Walter Chetwynd

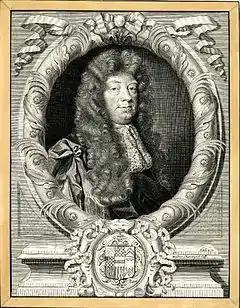
Walter Chetwynd

Walter Chetwynd FRS (1 May 1633 – 21 March 1693), of Ingestre Hall, Staffordshire was an English antiquary and politician.